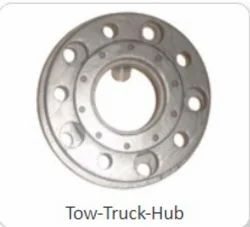
Label: Tow_Truck_Hub